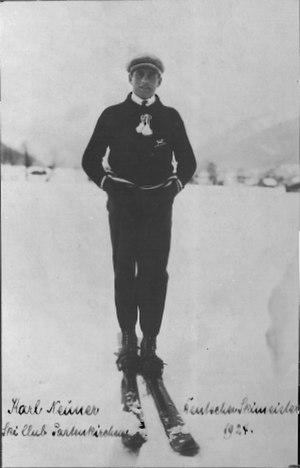
Karl Neuner en 1924
Karl Neuner est un ancien skieur alpin allemand originaire de Partenkirchen. Il a participé au combiné nordique lors des Jeux Olympiques de 1928 à Saint-Moritz. Il a été le porte drapeau de la délégation allemande lors de ces Jeux olympiques. Il est le frère de Martin Neuner. Il a fait partie, avec son frère, du comité d'organisation des Jeux olympiques d'hiver de 1936. Il s'occupait des pistes de ski de fond.